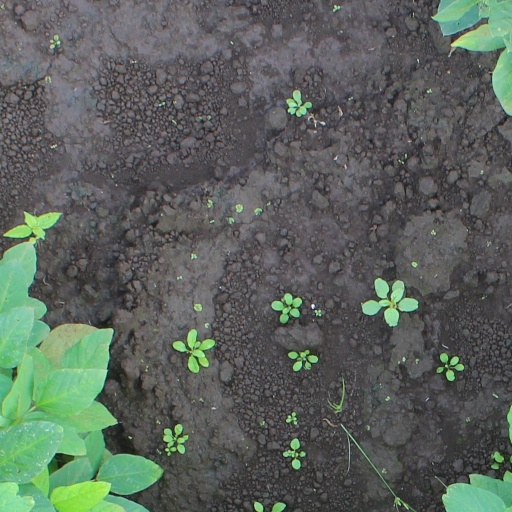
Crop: soybean